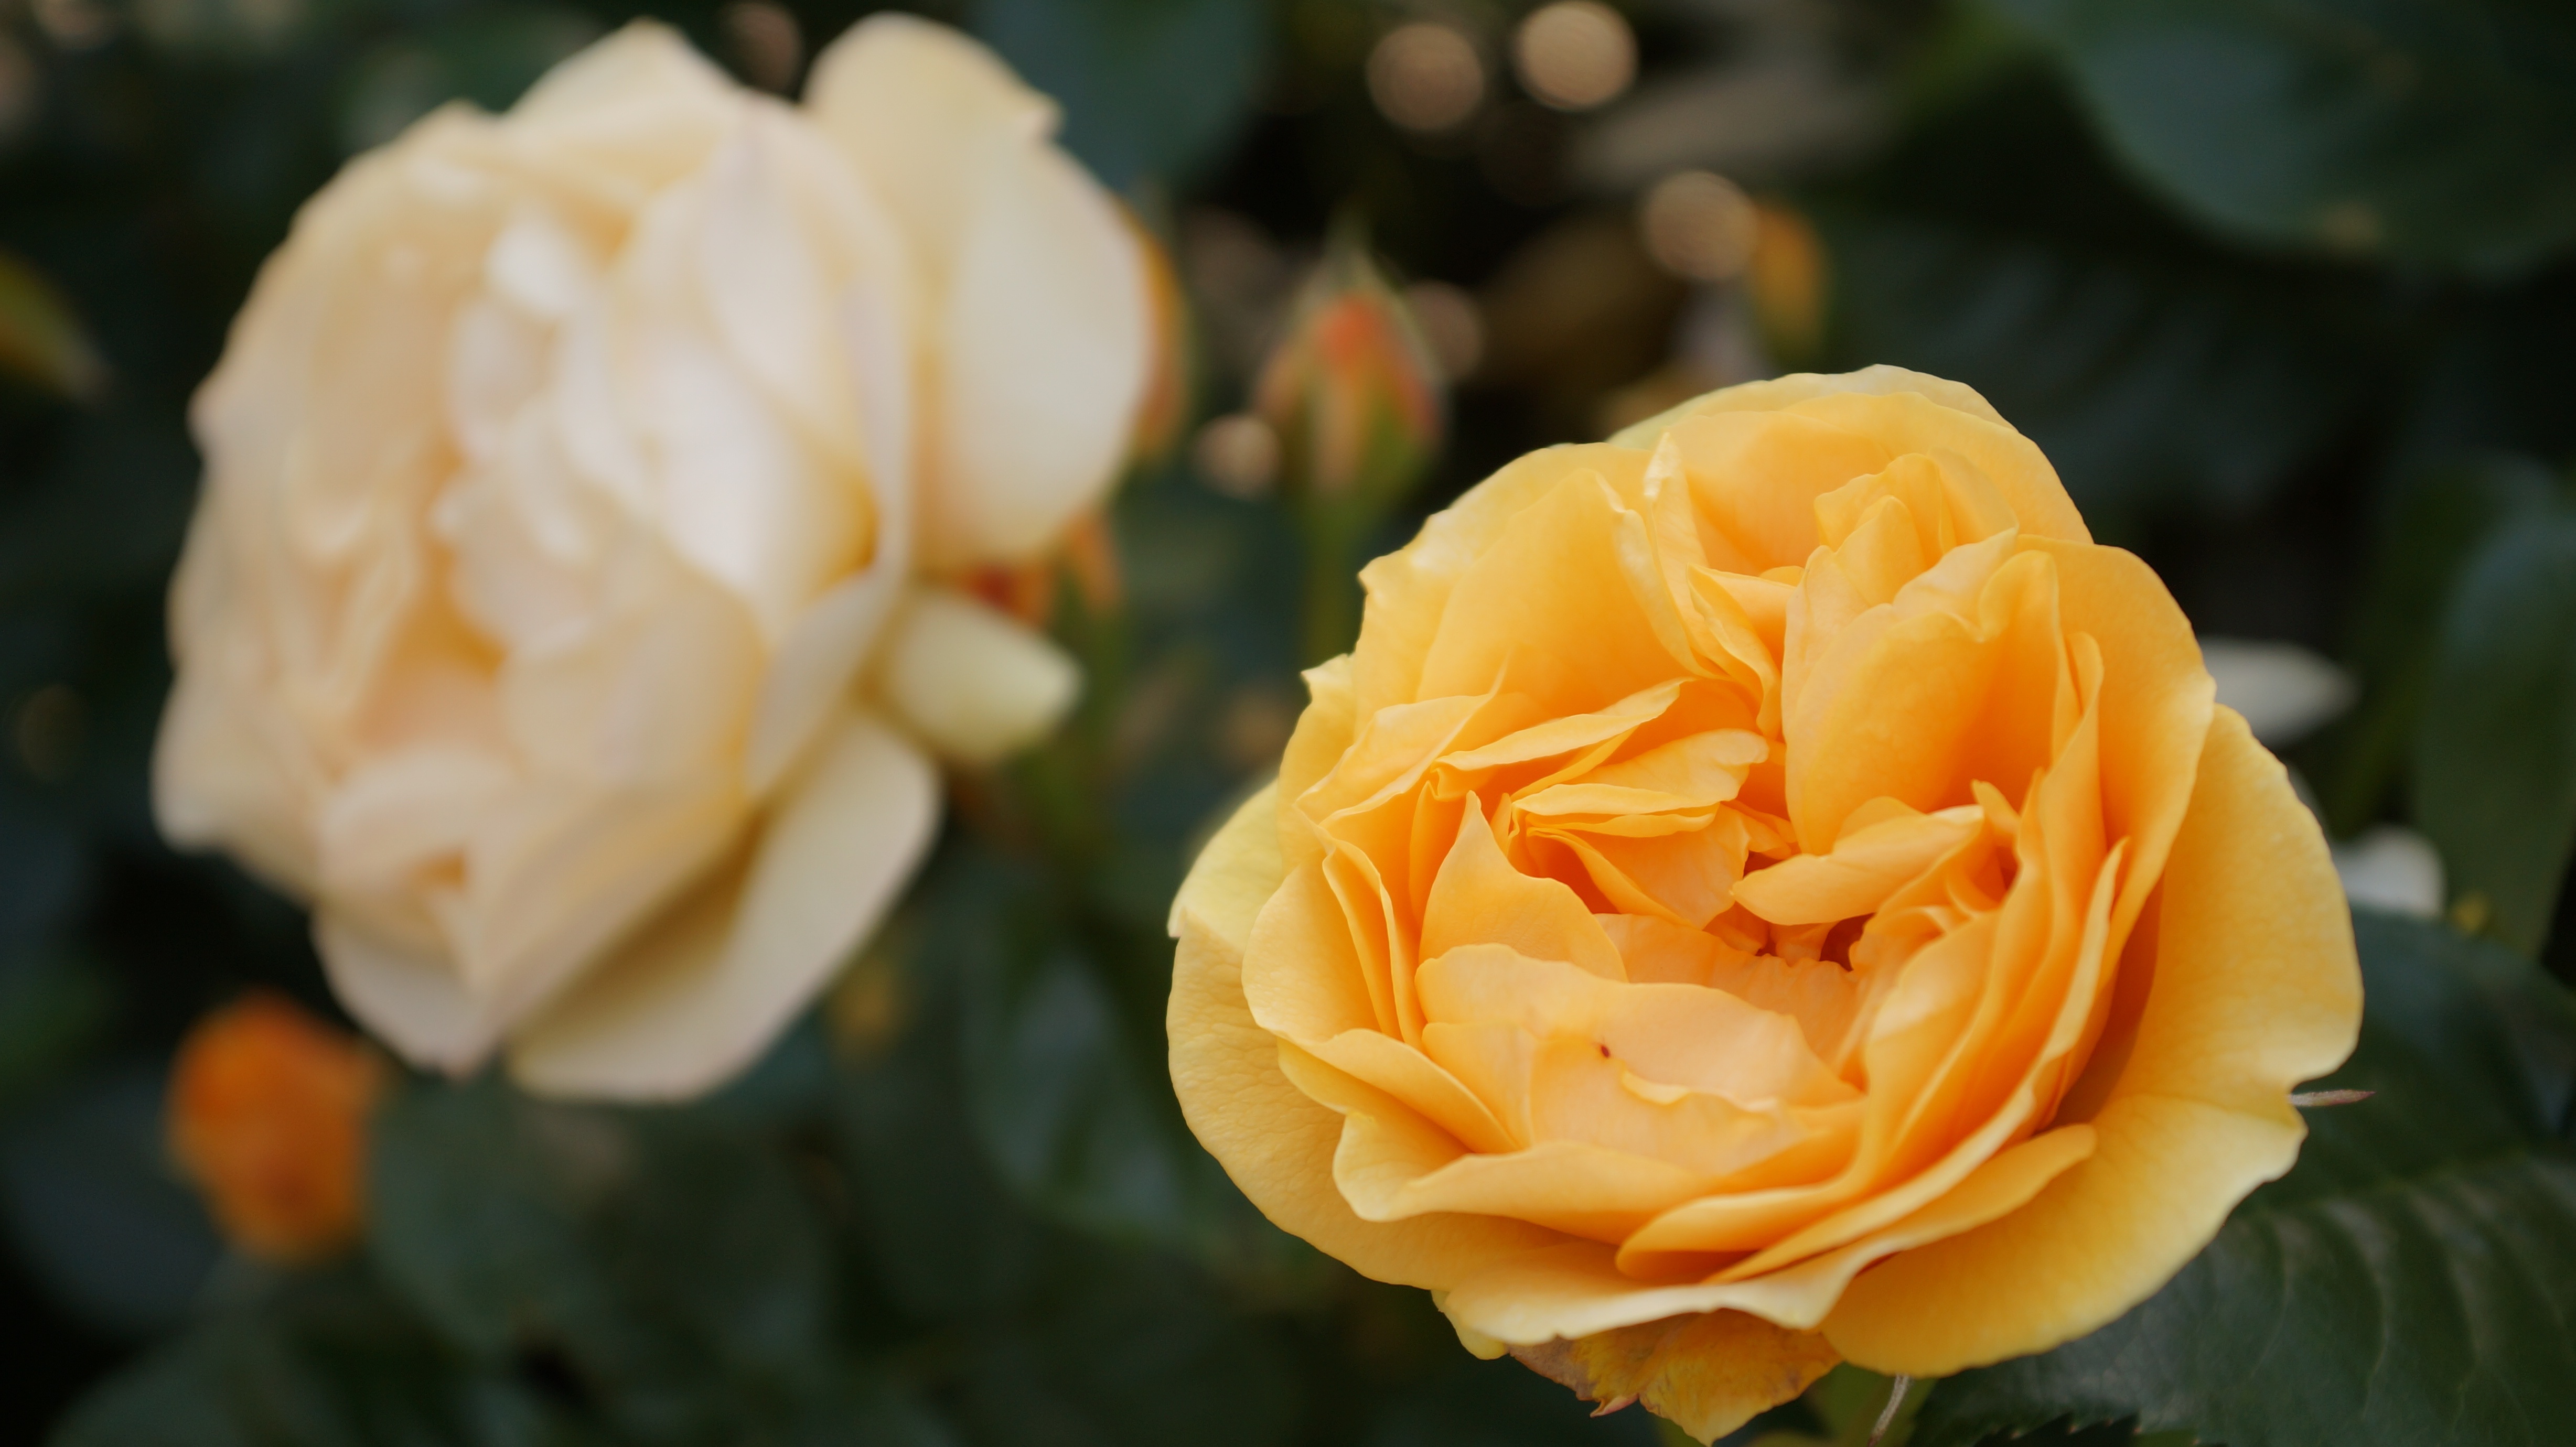
nature, blossom, plant, flower, petal, bloom, summer, floral, rose, spring, romantic, yellow, flora, close up, elegant, floribunda, macro photography, flowering plant, garden roses, rose family, plant stem, land plant, rose order, austrian briar